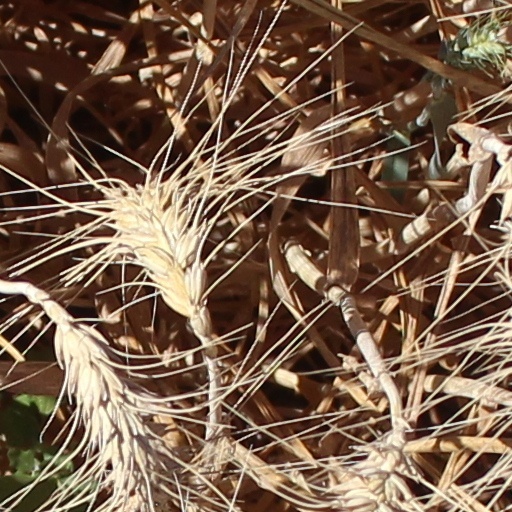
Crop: wheat